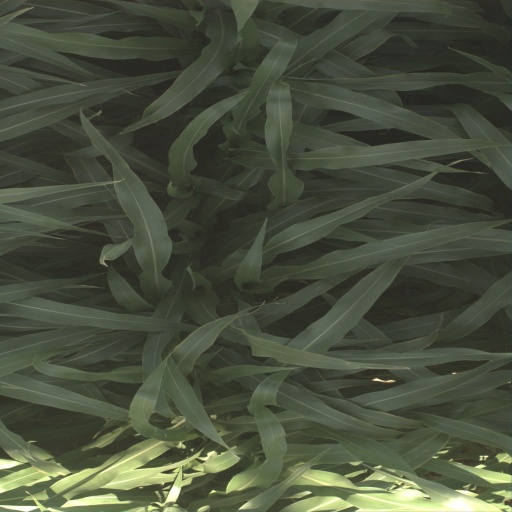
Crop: sorghum